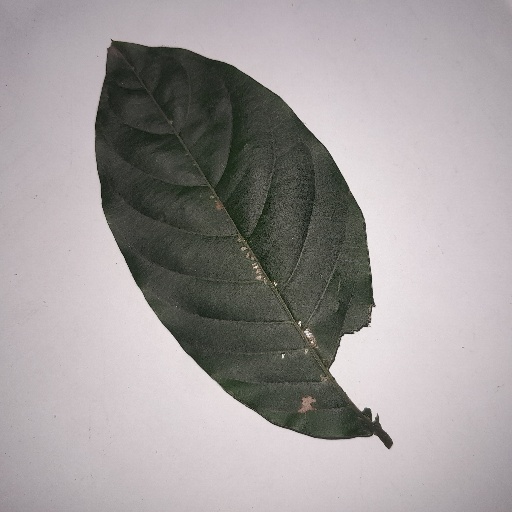
Species: HariTaki
Leaf condition: Shot Hole